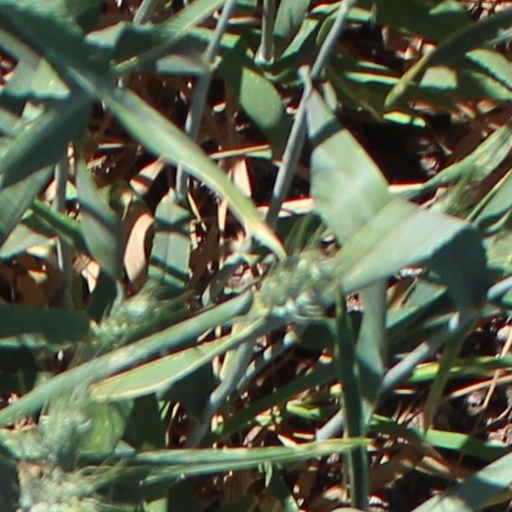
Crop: wheat